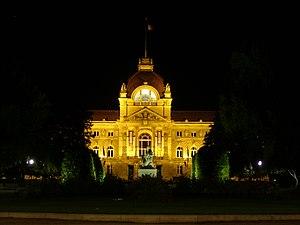
Le palais du Rhin, ancien palais impérial, se situe à Strasbourg, dans la Neustadt, sur la place de la République qu’il domine de son imposante coupole. Avec le grand jardin qui l’entoure et les anciennes écuries situées derrière le bâtiment, il forme l’un des ensembles les plus complets et les plus emblématiques de l'architecture allemande de la fin du XIXᵉ siècle.